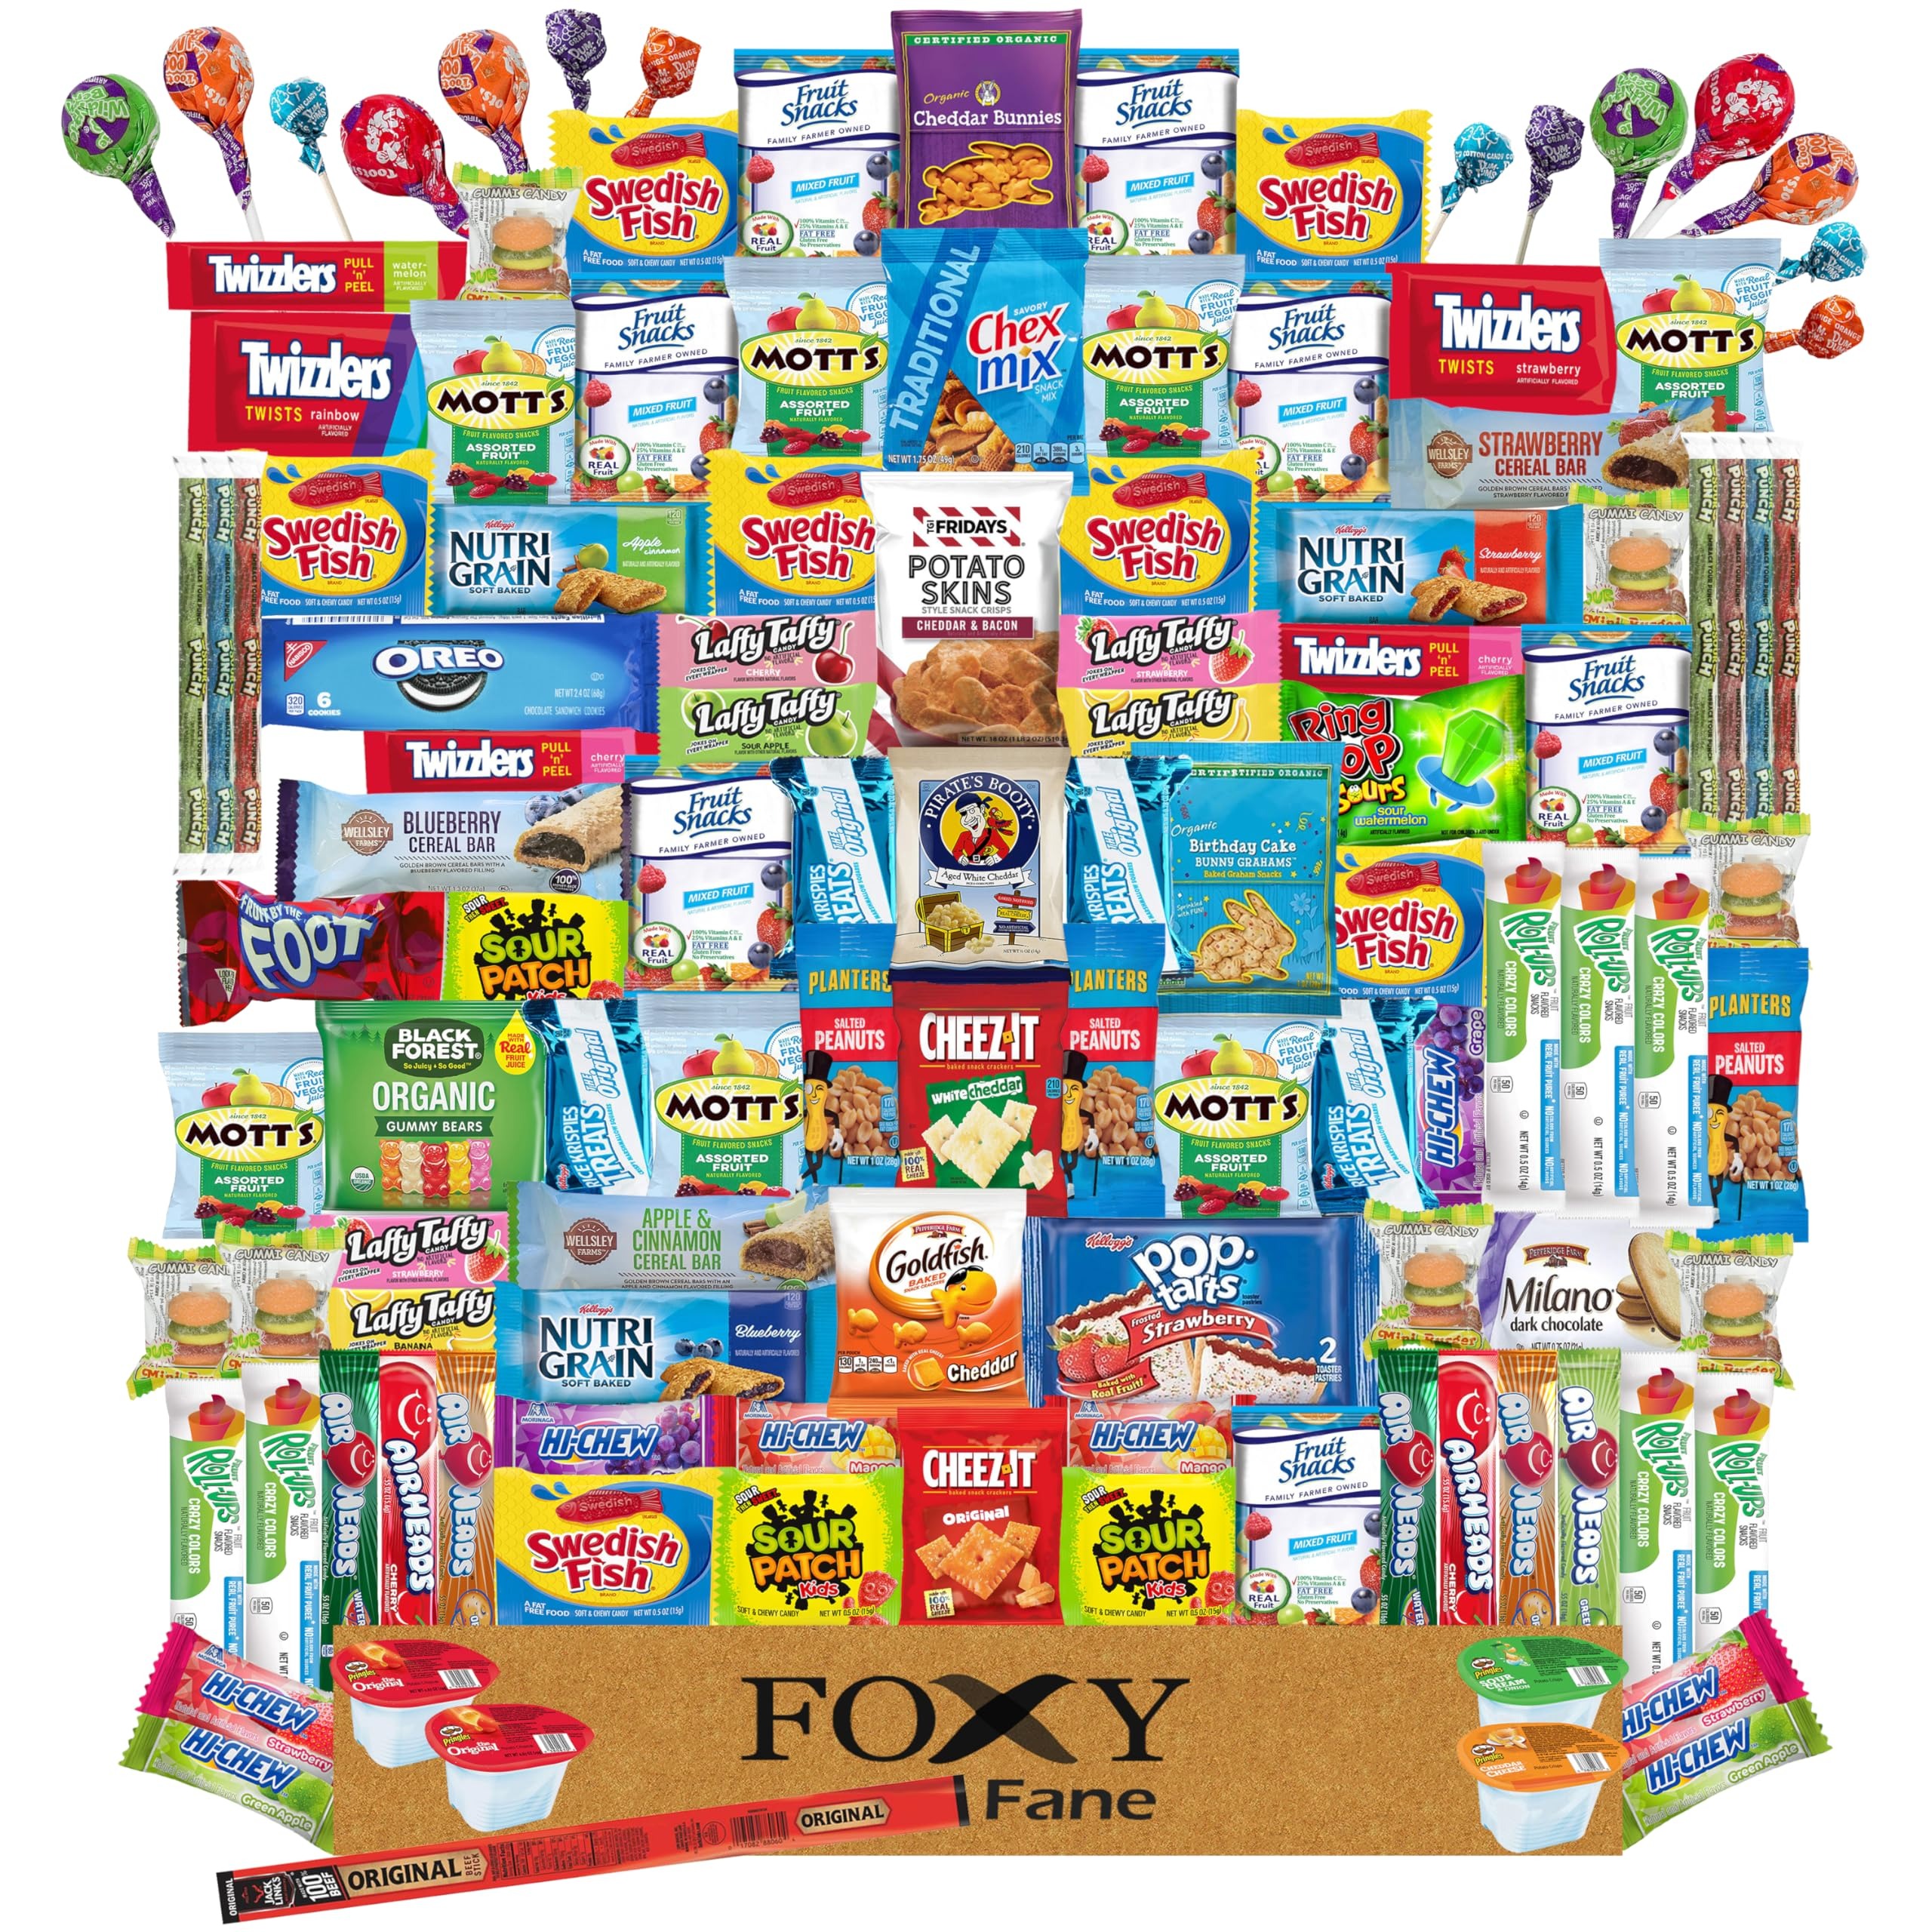
Item Name: Foxy Fane 150 count Deluxe Snack Box - Ultimate Gift Care Package with Variety Assortment of Crackers, Cookies, Candy, Chips & other Snacks - Bulk Bundle of Delicious Treats (150 Snacks)
Bullet Point 1: Foxy Fane 150ct Snack Box is an Ultimate Gift Care Package with a wide assortment of Delicious Snacks for all Occasions. Our package contains 150 snacks from only the very best brands that you know & trust. Carefully crafted with a lot of thought and love providing you delicious snacks at an affordable price that both kids and adults would enjoy and get excited over.
Bullet Point 2: Ideal for camping trips, long study sessions & all-nighters, movie & game nights, parties, walk in the park or meeting in the office, road trips, daily commute, a hike or Monday night football.
Bullet Point 3: Perfect Birthday, Christmas or Valentine’s Day Gift filled with delicious & nutritious snacks. Surprise your loved ones with our care package full of treats. Packaging: We carefully package every box giving great care to placing each item neatly in order to make the unboxing experience fun & joyful! Gift wrapping and message is available at checkout for orders placed through Amazon Prime.
Bullet Point 4: Our 150ct snack box is made off the highest quality corrugated paper that keeps the contents safe during shipping. The box is filled to the top with an assortment of 150 Single Serve Bags.
Product Description: <b>Foxy Fane 150ct Deluxe Snack Box - Ultimate Gift Care Package of Delicious Snacks for all Occasions - 150 Snacks <br><br></b> Foxy Fane Snack Box contains a perfect variety of delicious & nutritious snacks from only the very best brands that you know & trust. Whether you like savory snacks, crispy chips, cookies, fruit snacks, sweets or candy - with such a wide variety of flavors, there is something for everyone to snack on in easy to grab individual packages. And the best part is - we deliver them straight to your door so you can spoil your loved ones, no matter where they are now! <br><br>
Value: 150.0
Unit: Count

Price: 64.95